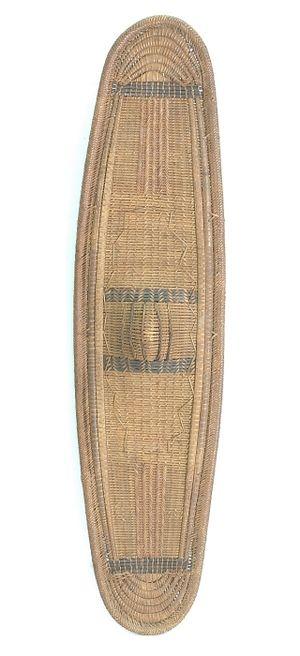
La république du Congo, par la disposition même de son territoire, possède une grande variété de cultures, des savanes de la plaine du Niari aux forêts inondées du Nord, de l'immense fleuve Congo aux montagnes escarpées et forestières du Mayombe et aux 170 km de plages de la côte atlantique. La présence de nombreuses ethnies et jadis de diverses structures politiques a doté le pays actuel d'une grande diversité de cultures traditionnelles et d'autant d'expressions artistiques anciennes : « fétiches à clous » Vili, statuettes bembes si expressives qui atteignent malgré leur petite taille à une sorte de monumentalité, masques étranges des Punu et des Kwele, reliquaires Kota, fétiches Téké, cimetières curieux, avec leurs tombeaux monumentaux, du pays Lari. Il faut y ajouter un patrimoine architectural colonial considérable, que les Congolais redécouvrent aujourd'hui comme faisant partie de leur héritage historique et restaurent plutôt bien, du moins à Brazzaville.